Mitsubishi Ki-18

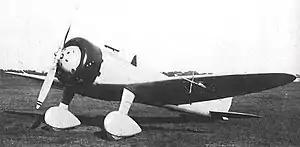
Mitsubishi Ki-18

The was an unsuccessful and unsolicited attempt by Mitsubishi to meet a 1934 requirement issued by the Japanese Army for a modern single-seat monoplane fighter suitable to the needs of the Imperial Japanese Army Air Force. During this competition, Nakajima entered the Nakajima Ki-11 (which was somewhat similar to the Boeing P-26 Peashooter), and Kawasaki entered the more maneuverable Kawasaki Ki-10 biplane. The competition was won by Kawasaki, but the new fighter was not accepted by the IJAAF with much enthusiasm.